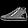
Label: Sneaker